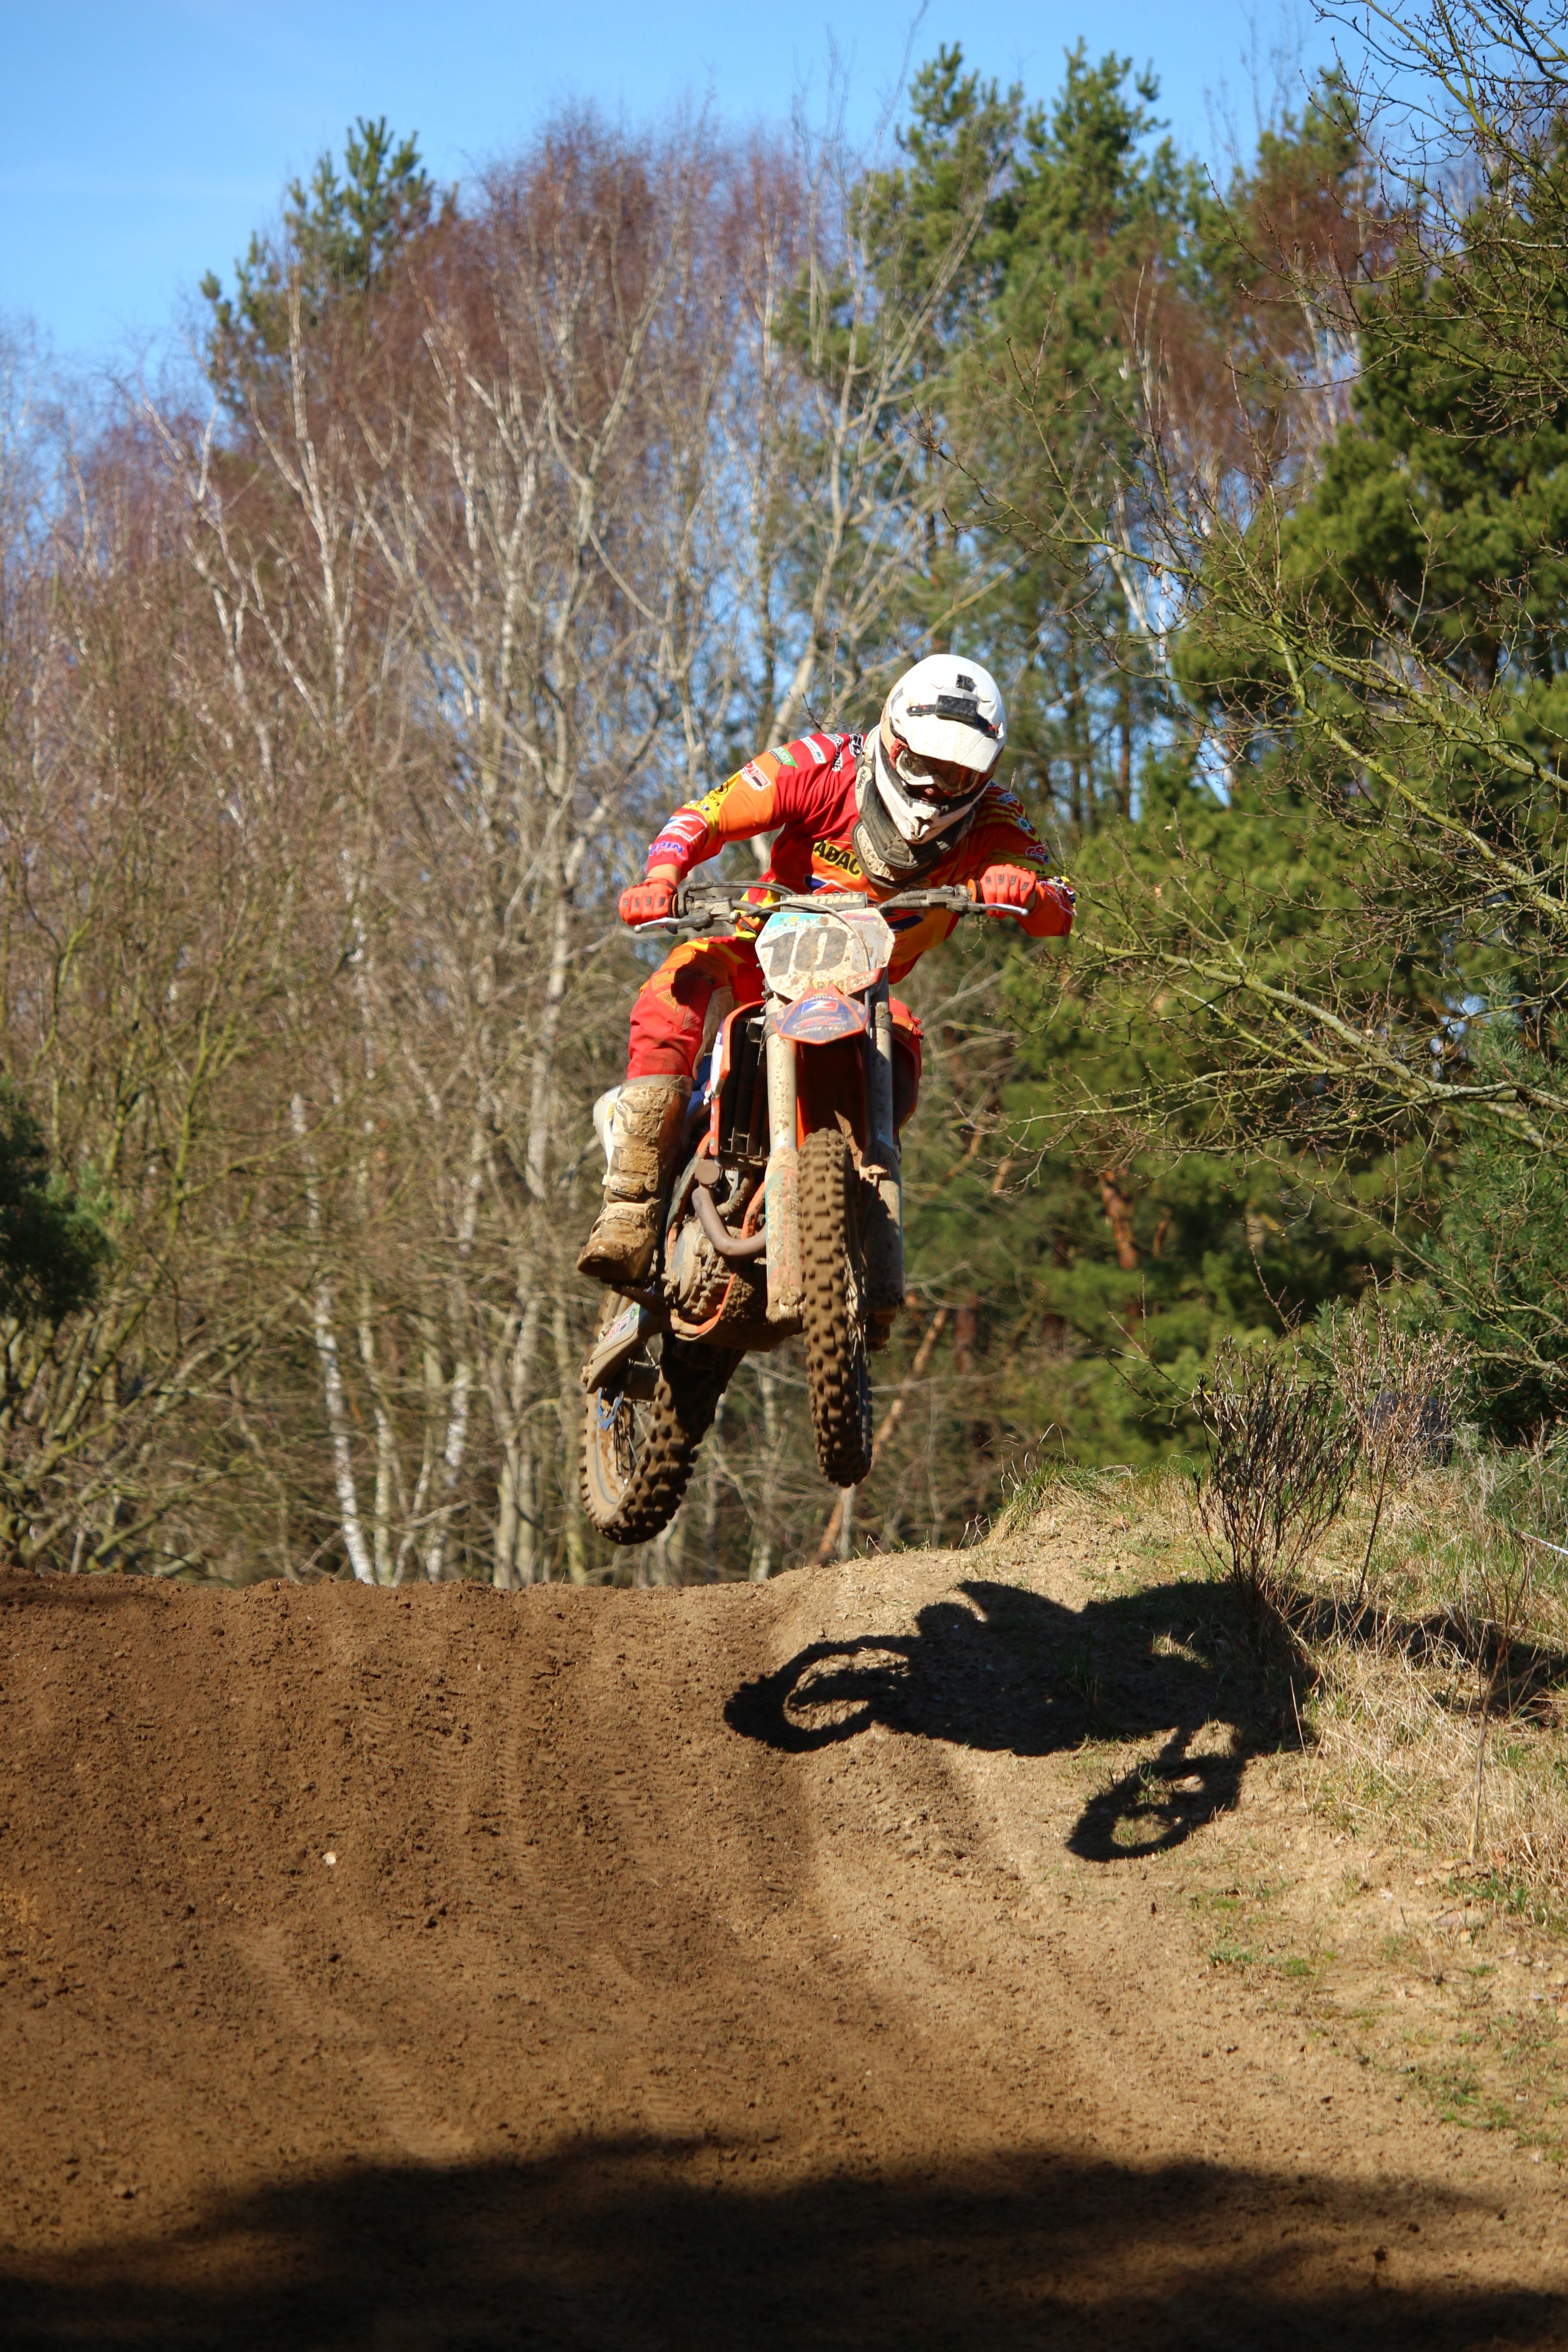
sand, bicycle, vehicle, motorcycle, motocross, soil, cross, extreme sport, mountain bike, race, sports, racing, driver, motorsport, freeride, enduro, mountain biking, motocross ride, motorcycle racing, cycle sport, downhill mountain biking, bicycle motocross, endurocross